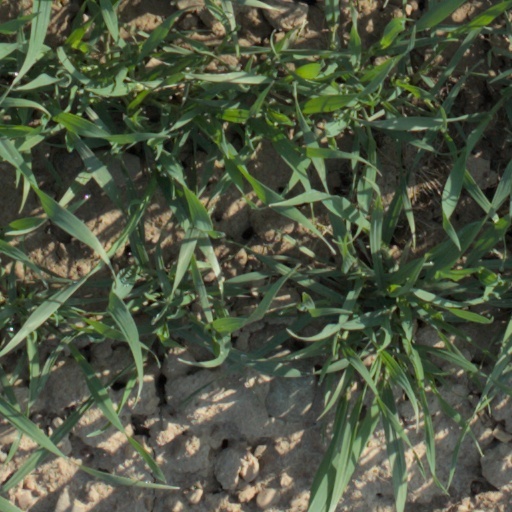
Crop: wheat